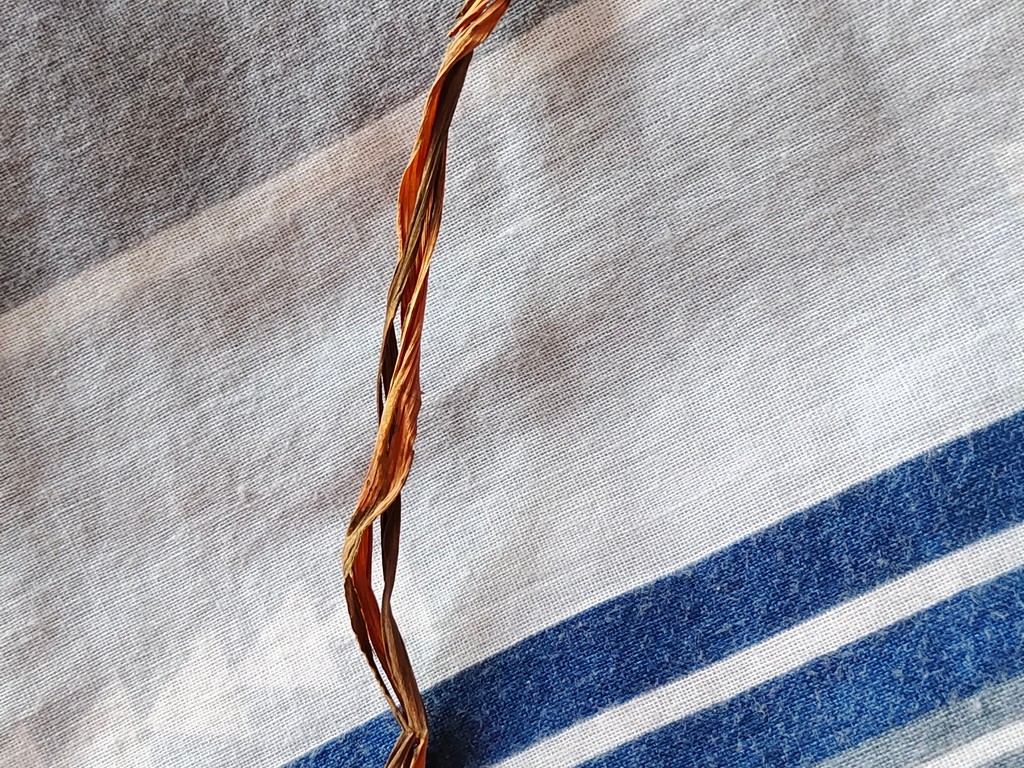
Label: Dried